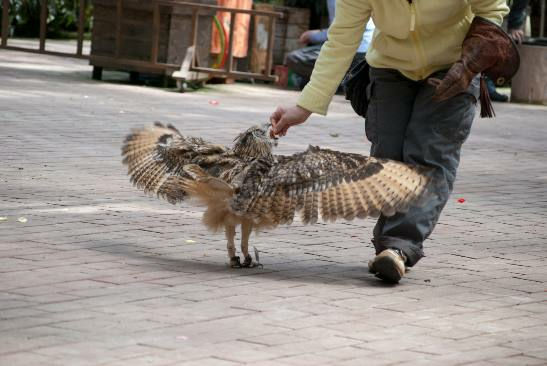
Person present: Yes